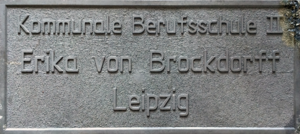
La comtesse Erika von Brockdorff, née le 29 avril 1911 à Kolberg en Poméranie et morte décapitée à la prison de Plötzensee de Berlin le 13 mai 1943, est une résistante allemande au nazisme, membre de l'Orchestre rouge.